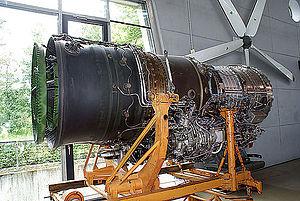
Le Toumanski R-29 est un turboréacteur à simple flux d'origine soviétique conçu au début des années 1970. Il est habituellement décrit comme appartenant à la « 3ᵉ génération » de turbomoteurs soviétiques, caractérisée par des rapports poussée/poids élevés et des ailettes de turbine dotées d'un système de refroidissement par air.